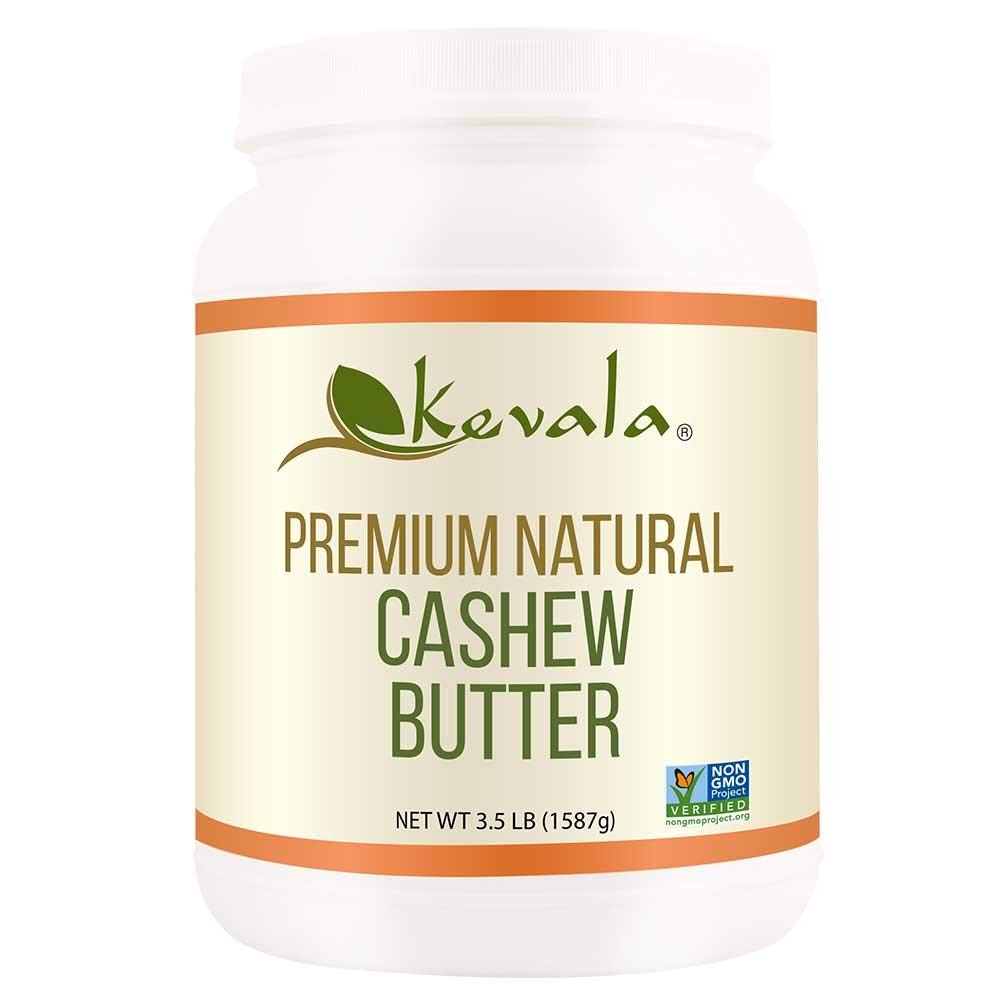
Item Name: Kevala Cashew Butter - 3.5 lb - 1587 g – No Sugar Added - Spreadable Butter - Roasted Cashew Nuts Spread - Creamy – Lactose Free – Gluten Free – Vegan
Bullet Point 1: Pure and Unsalted Butter: Enjoy our premium creamy cashew butter with no added salt, perfect for a clean, natural snack with a delicious nutty flavor.
Bullet Point 2: Gluten-Free Goodness: No gluten present in the product, making it suitable for those with dietary sensitivities and restrictions. Eat it without a worry.
Bullet Point 3: Dairy-Free & Vegan: A tasty, fully plant-based option, free from dairy and products of animal origin. Perfect for everyone following a vegan-friendly diet.
Bullet Point 4: Has No Cholesterol: A smart choice with zero cholesterol, ideal to support your balanced diet and conscious lifestyle. Great for your nutritious recipes.
Bullet Point 5: Rich in Flavor: Smooth and rich cashew butter with no added sugars or oils. Try it in protein filled smoothies, on toast, or as an addition for fresh fruit.
Product Description: Our Premium Cashew Butter is crafted from hand-picked, dry-roasted cashews, milled to achieve a creamy texture and naturally sweet flavor. This vegan, gluten-free, and dairy-free spread is perfect for enhancing the flavor of any meal or snack. Roasted Cashews are the only ingredient! A healthy alternative to peanut butter that is made in a peanut-free facility.
Value: 56.0
Unit: Ounce

Price: 18.35